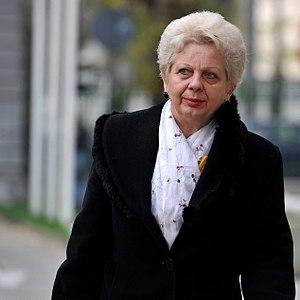
Adriana-Doina Pană, née le 16 mai 1957, est une femme politique roumaine membre du Parti social-démocrate. Elle est ministre des Eaux et des Forêts de juin 2017 à janvier 2018.